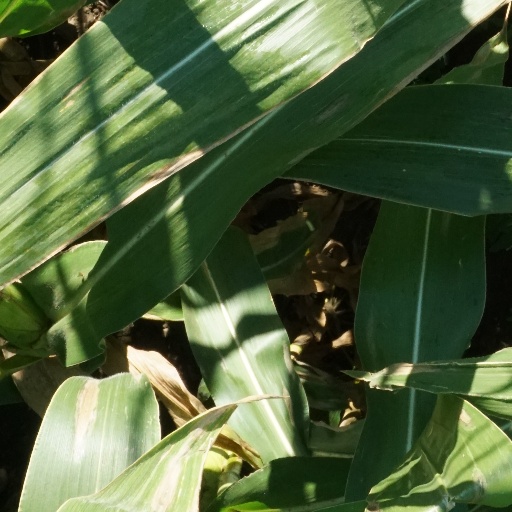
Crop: maize; corn